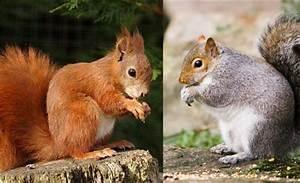
squirrel